Craighead Caverns

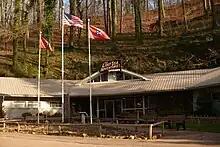
Visitor Center

The lake was discovered in 1905 by a thirteen-year-old boy named Ben Sands. He was said to often play in the cave and, when he happened upon a small opening, crawled through. The room was so large he was unable to see the ends of the space with his lantern, so he threw balls of mud in all directions and heard splashes. When he went back home and told people of his discovery, they were hesitant to believe him. By the time Ben convinced his father to go back down with him to explore further, the water level had risen, hiding the cave entrance from them. It was rediscovered several years later by local explorers.